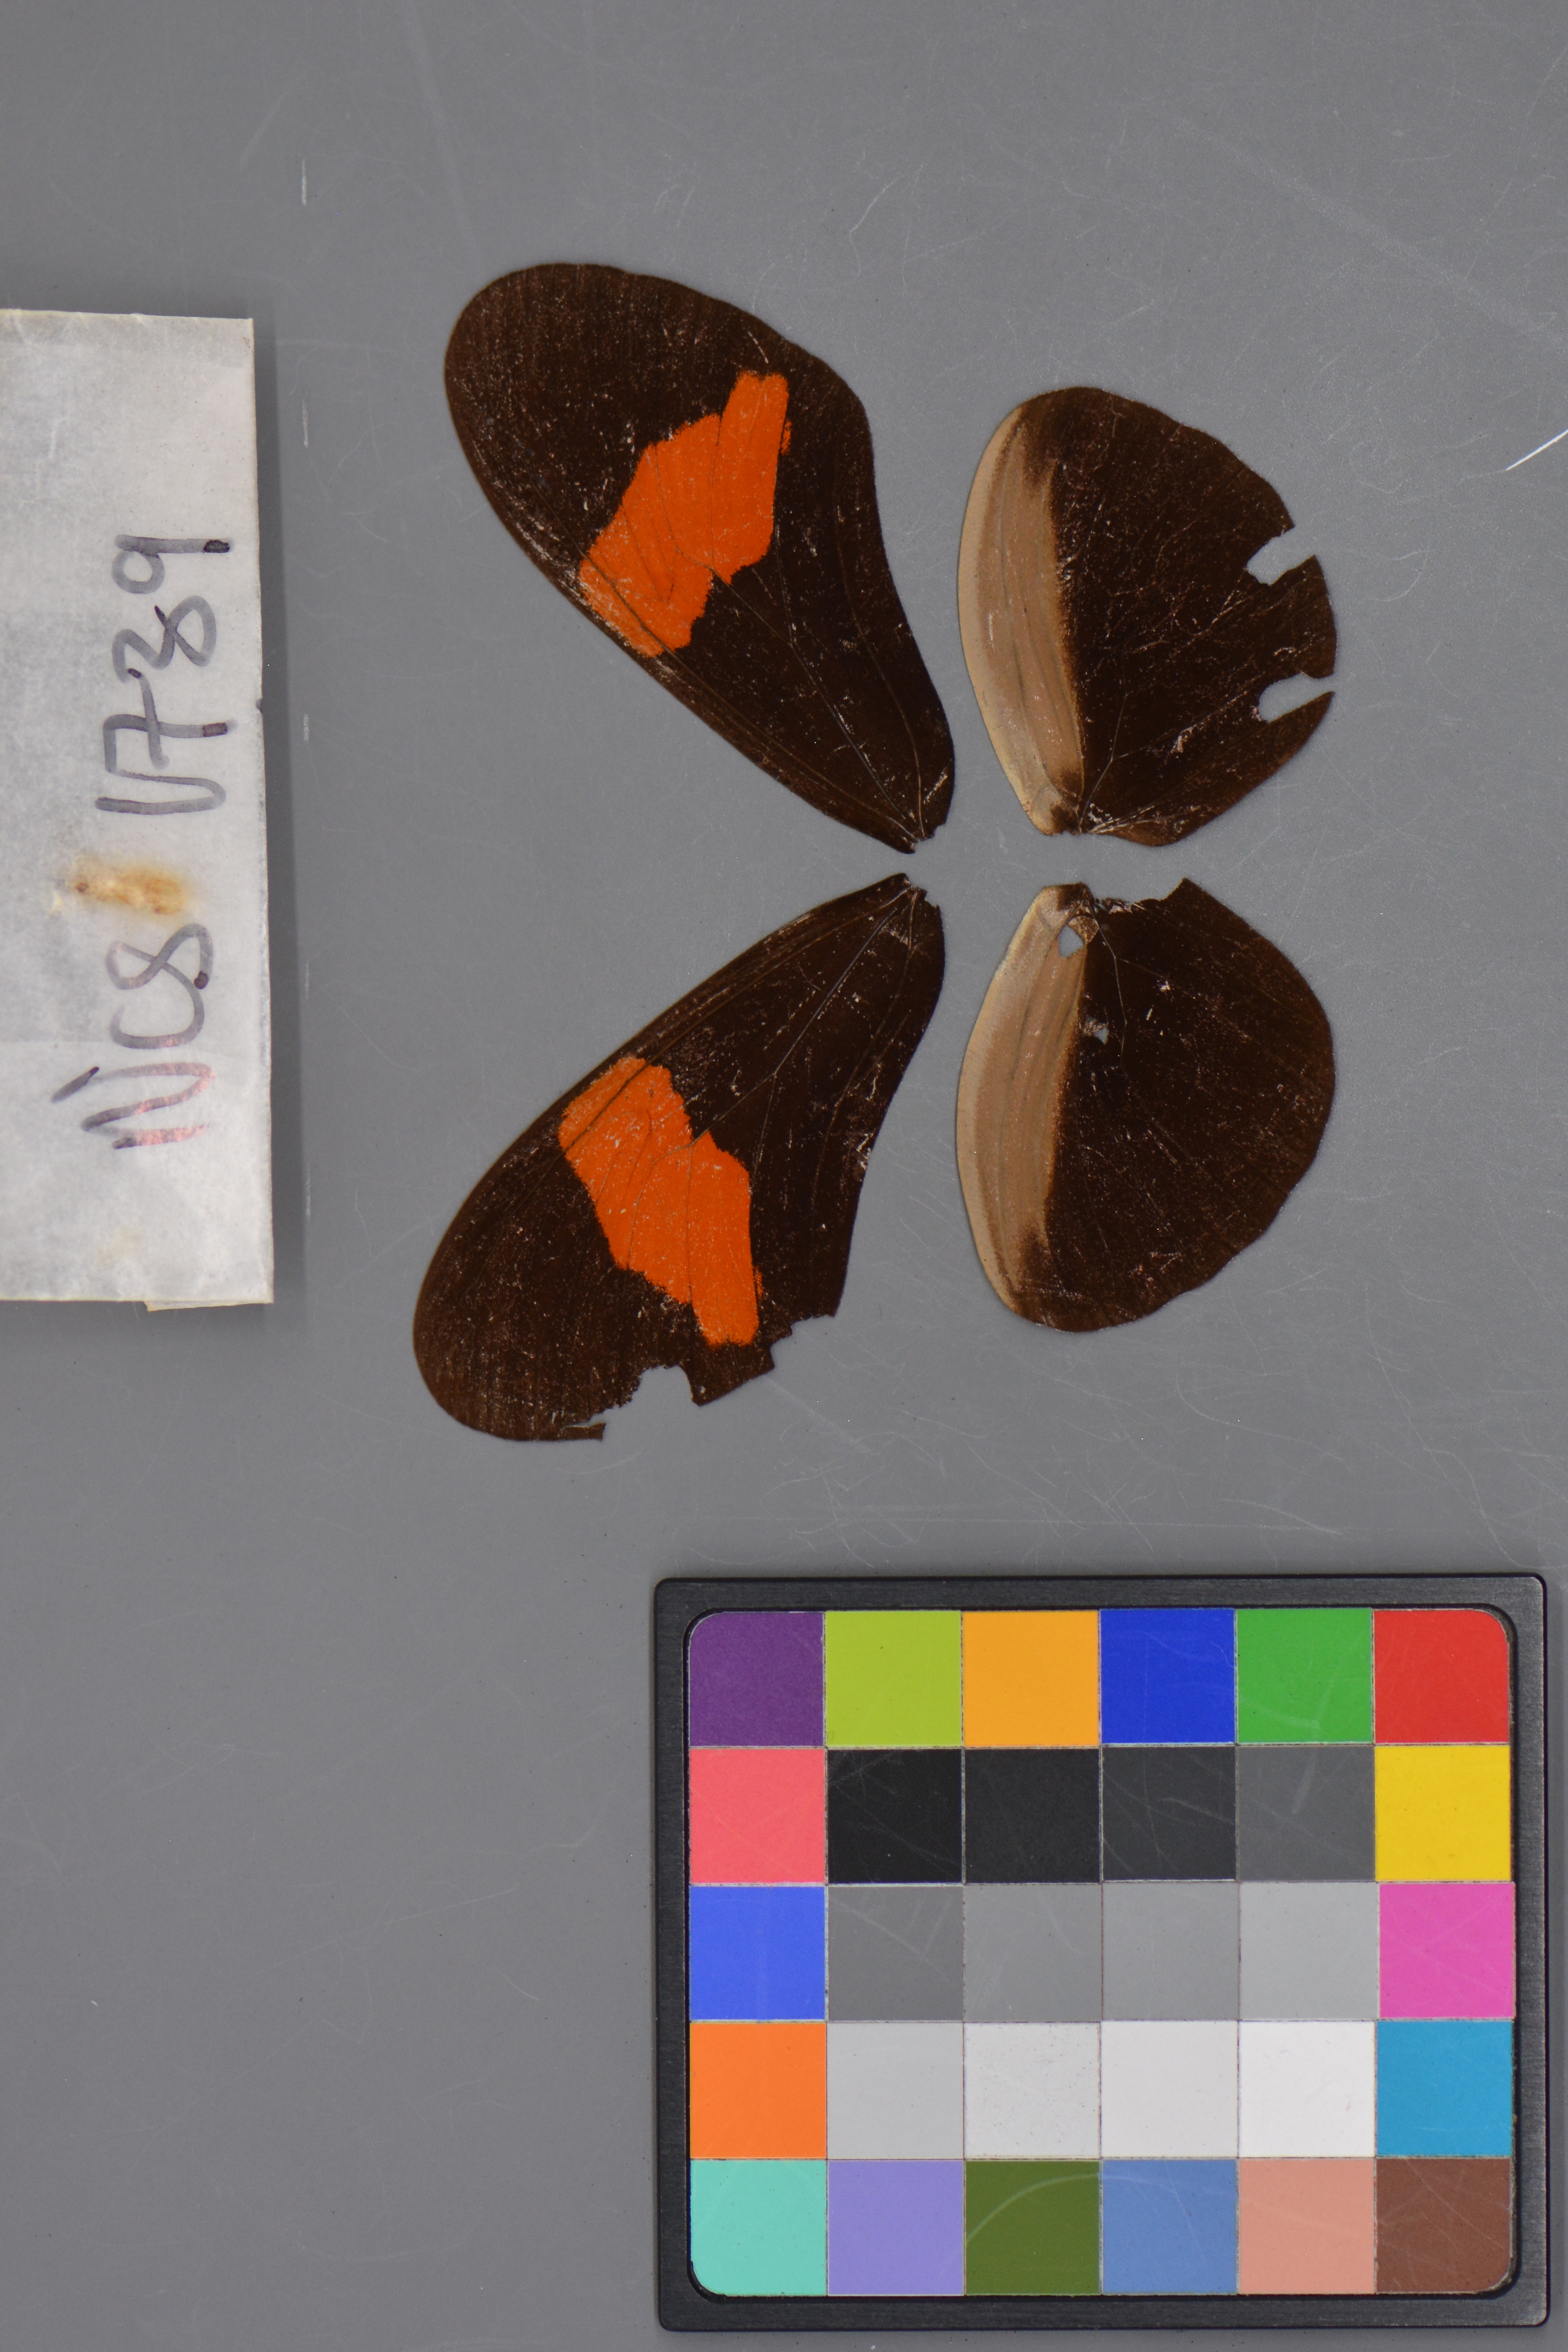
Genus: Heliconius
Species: erato
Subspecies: hydara
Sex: male
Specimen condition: dorsal
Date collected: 26-Oct-08